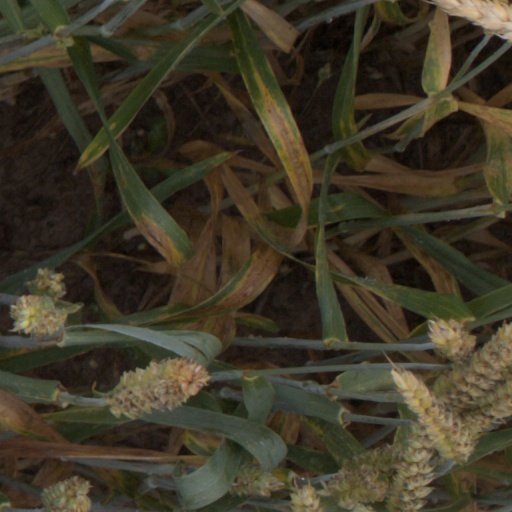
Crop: wheat